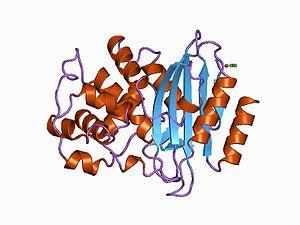
Les β-lactamases sont une famille d'enzymes responsables de la résistance de certaines bactéries vis-à-vis de certains antibiotiques bêta-lactamine.